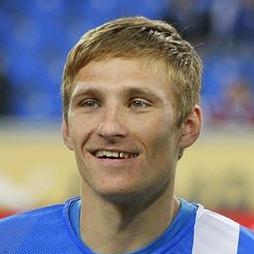
Age: 24